Animal epithet

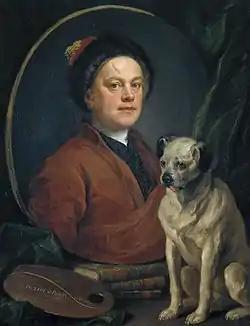
The painter William Hogarth's name is a metonym for a swineherd. Self-portrait with his dog, 1745

Some English surnames from the Middle Ages name animals. These have different origins. Some, like Pigg (1066), Hogg (1079) and Hoggard, Hogarth (1279) are metonyms for a swineherd, while Oxer (1327) similarly denotes an oxherd and Shepherd (1279 onwards; also Shepard, Sheppard, etc.) means as it sounds a herder of sheep.